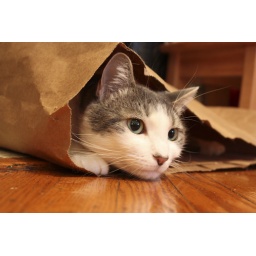
cat in the bag